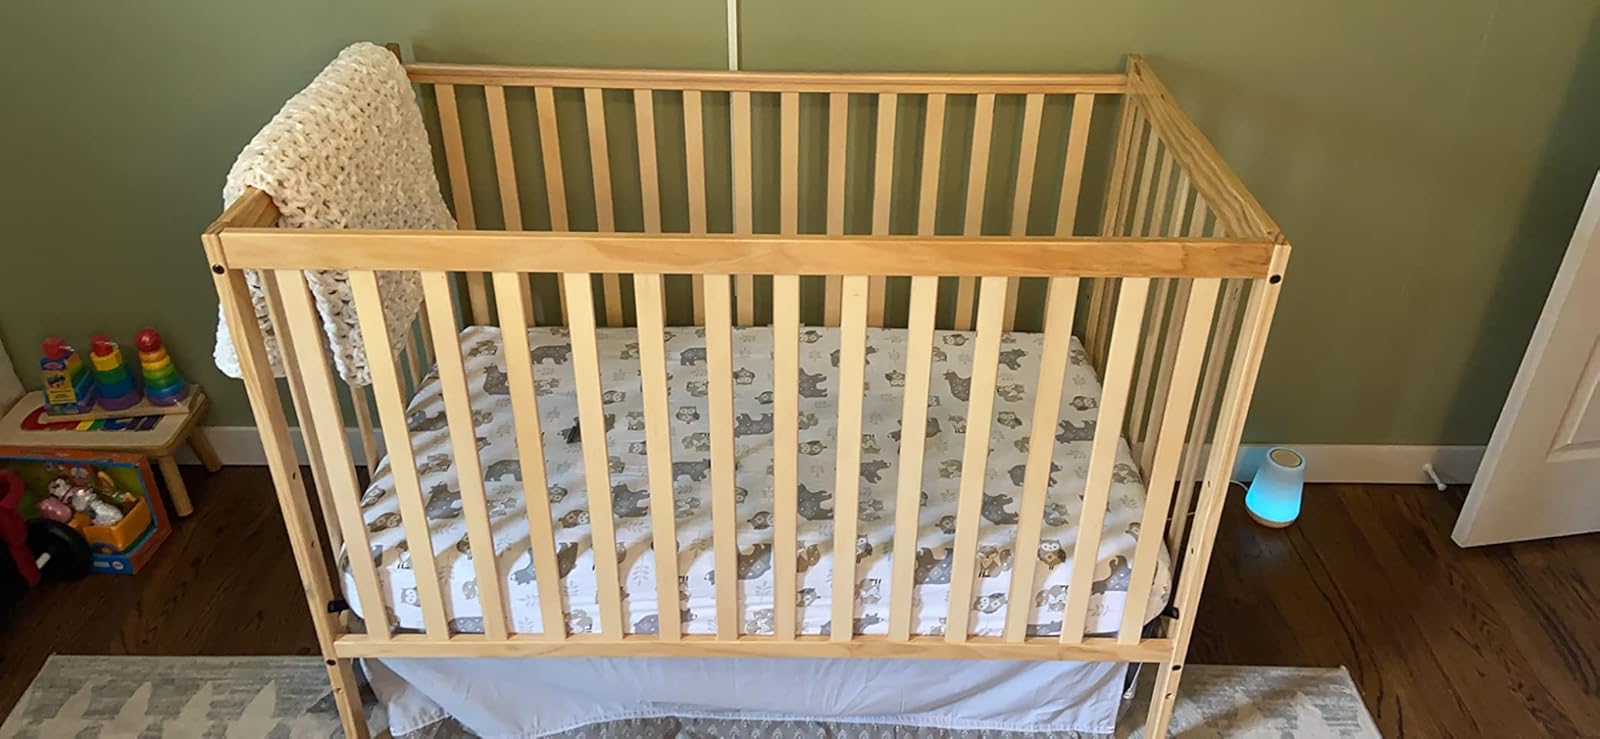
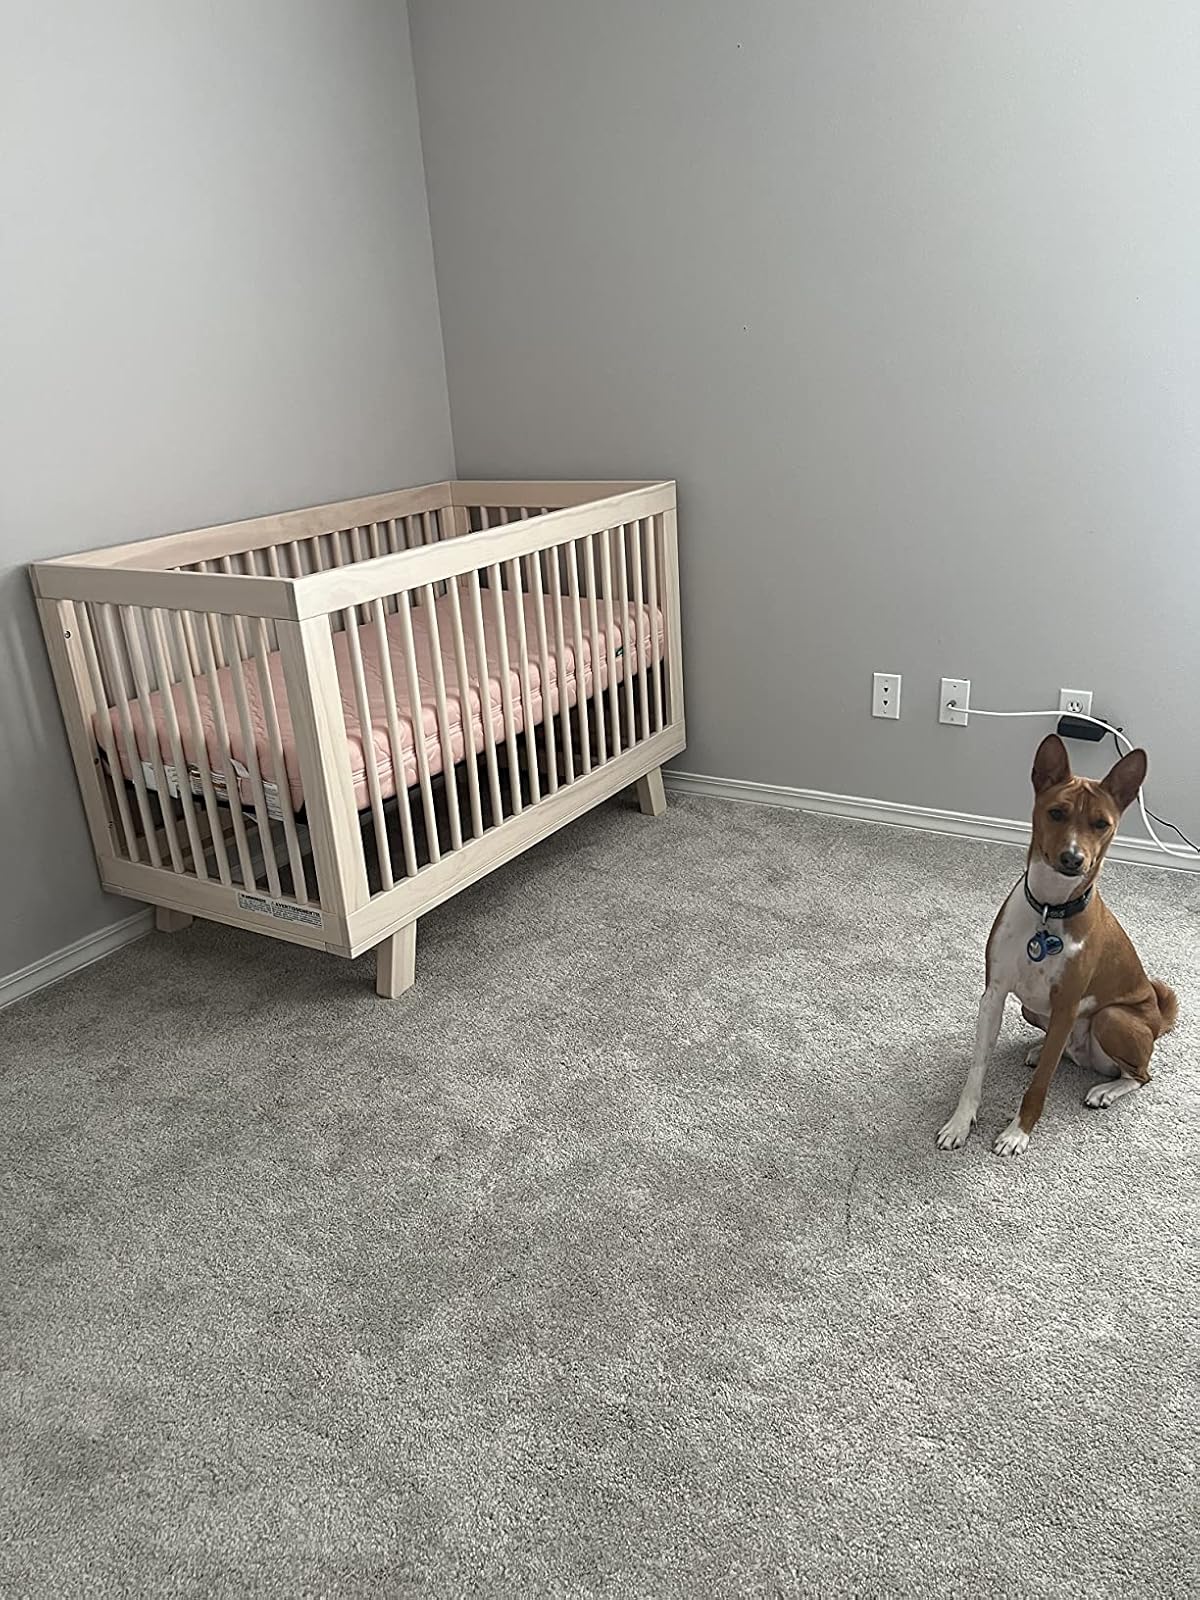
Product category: products_crib
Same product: no